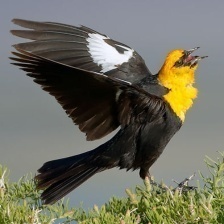
Species: YELLOW HEADED BLACKBIRD
Scientific name: XANTHOCEPHALUS